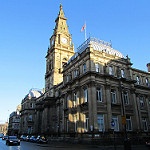
Label: buildings